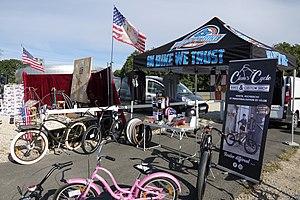
Autodrome Montlhéry - US Motor Show 2018
L'autodrome de Linas-Montlhéry est un circuit ayant accueilli des courses automobiles, motocyclistes et cyclistes, situé dans l'Essonne. Construit en 1924 par l'architecte Raymond Jamin, sous l'impulsion de l'industriel Alexandre Lamblin, il a reçu le label « Patrimoine du xxᵉ siècle ». Il appartient depuis 1973 à l'Utac Ceram, propriétaire aussi du Circuit de Mortefontaine dans l'Oise.